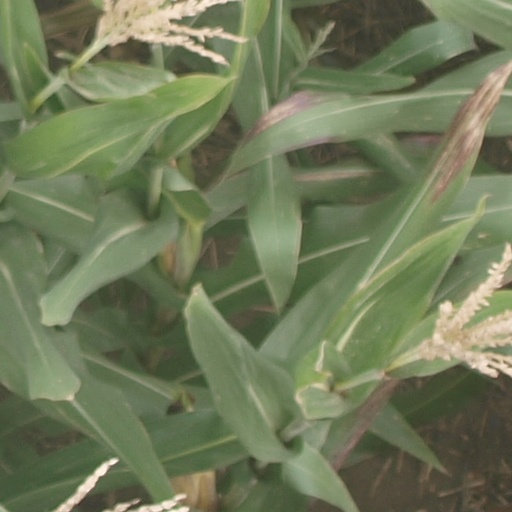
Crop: maize; corn